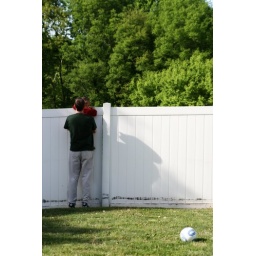
Pops kicked the ball over the fence and had to go retrieve it from the bottom of the hill.